Answer in natural language. Considering the relative positions, is walnut tv stand (marked C) above or below modern brown dresser with six drawers (marked B)? Choose between the following options: above or below
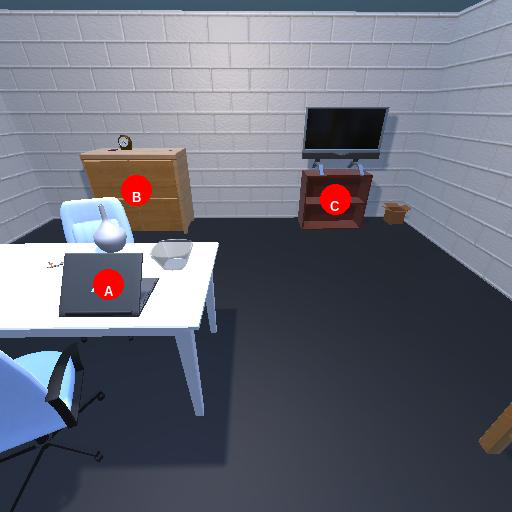
<answer>above</answer>